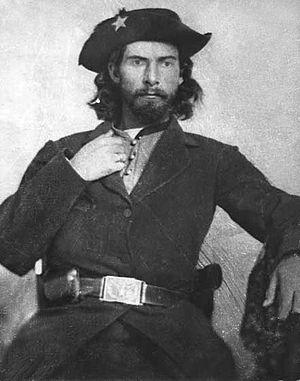
William T. Bloody Bill Anderson était un chef de guérilla sudiste opérant dans la bande de franc-tireurs de William Quantrill pendant la guerre de Sécession. Particulièrement violent, il accroche le scalp de ses victimes, nordistes, à sa monture, ce qui lui vaut son surnom.
Le Missouri durant la guerre de Sécession, est un État limitrophe très contesté, habité par des sympathisants de l'Union et de la Confédération. Il envoie des armées, des généraux et du ravitaillement aux deux camps. il est représenté par une étoile sur les deux drapeaux, maintient des gouvernements duaux, et subit une guerre sanglante interne, voisins contre voisins, au sein de la guerre nationale plus importante.